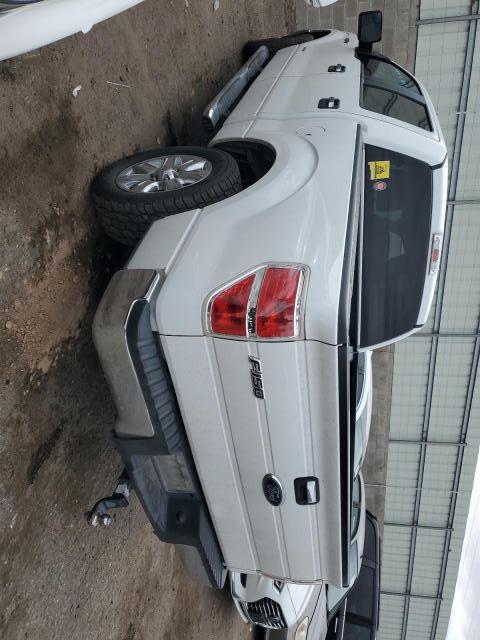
Aucun dommage détecté.
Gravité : aucun